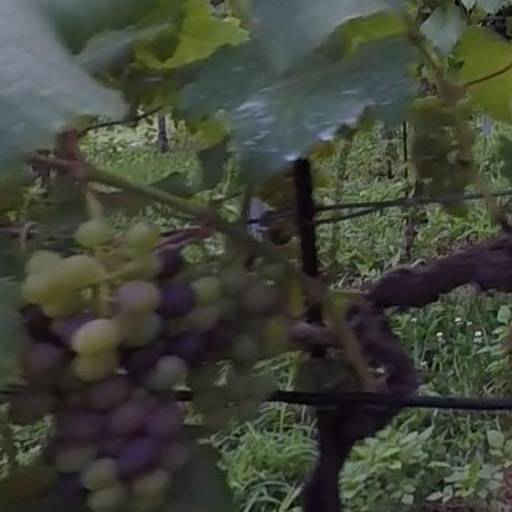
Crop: grape